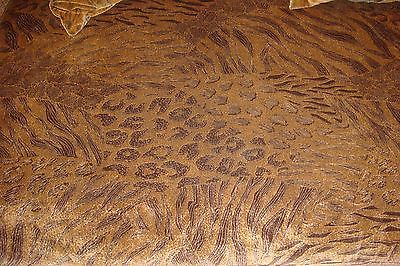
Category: sofa